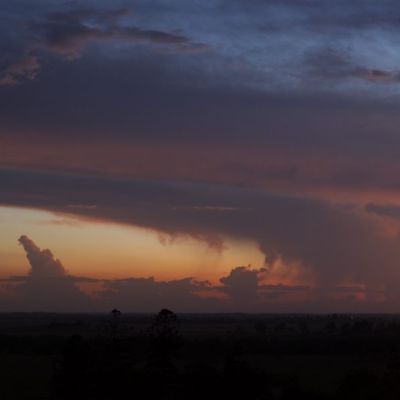
Cloud type: Cumulonimbus (Cb)